Kan'du Ibilees

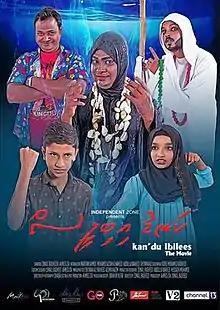
Official film poster

Kan'du Ibilees is a 2018 Maldivian children's film directed by Ismail Rasheed. Produced by Rasheed, Ahmed Ziya and Mohamed Riffath under Independent Zone, the film stars Ismail Rasheed and Ahmed Ziya in pivotal roles. Filming commenced on 30 January 2018 at HDh. Kulhudhuffushi and was completed within ten days. The film was screened on 5 December 2018 at HDh. Kulhudhuffushi Thiladhekunu Cinema and is scheduled to officially release at Olympus Cinema on 1 February 2019.